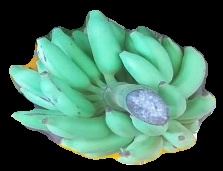
Variety: elakki-bale
Grade: grade2